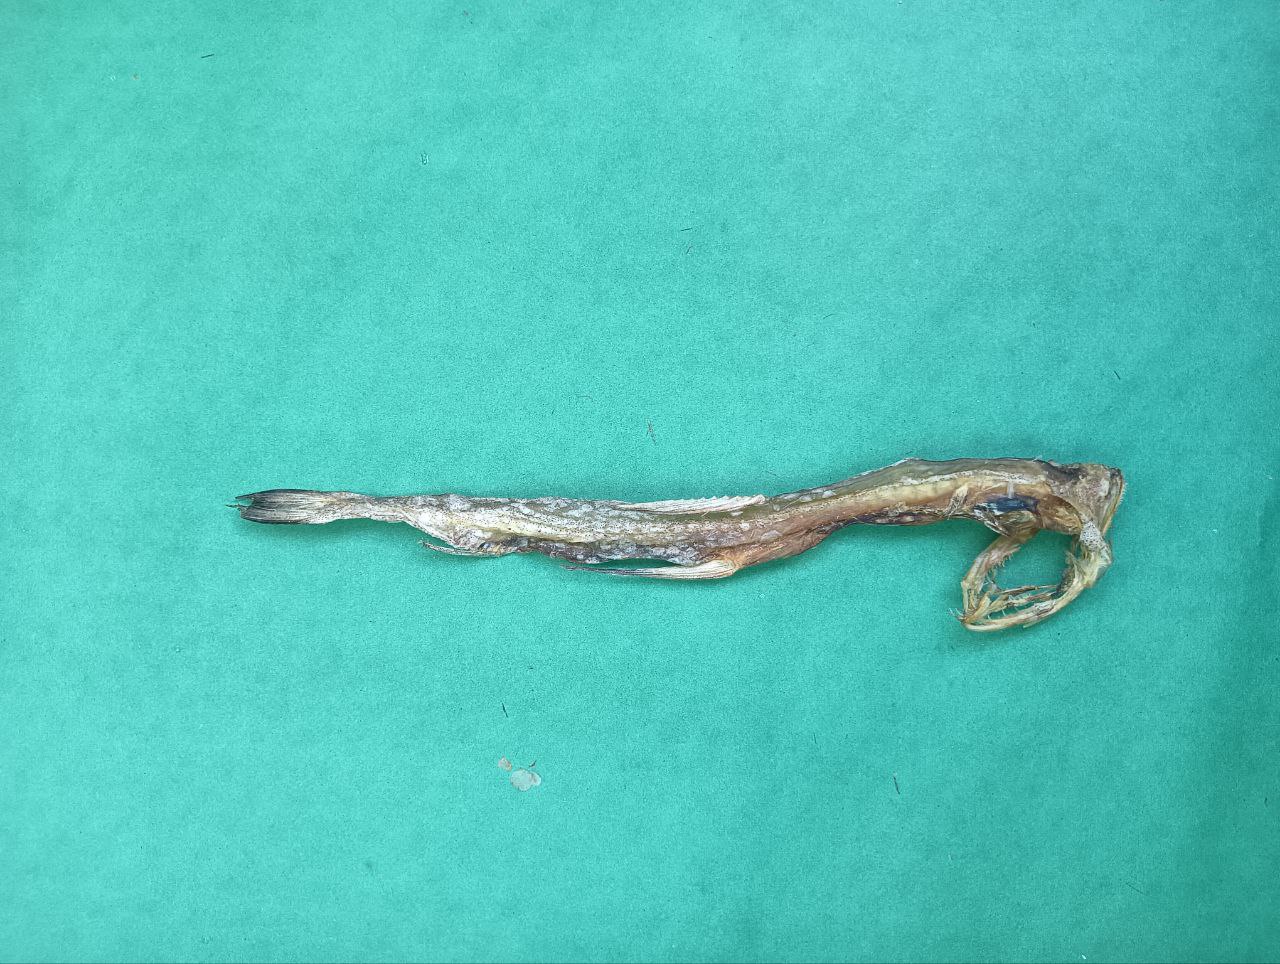
Species: Loitta